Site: brandenburg
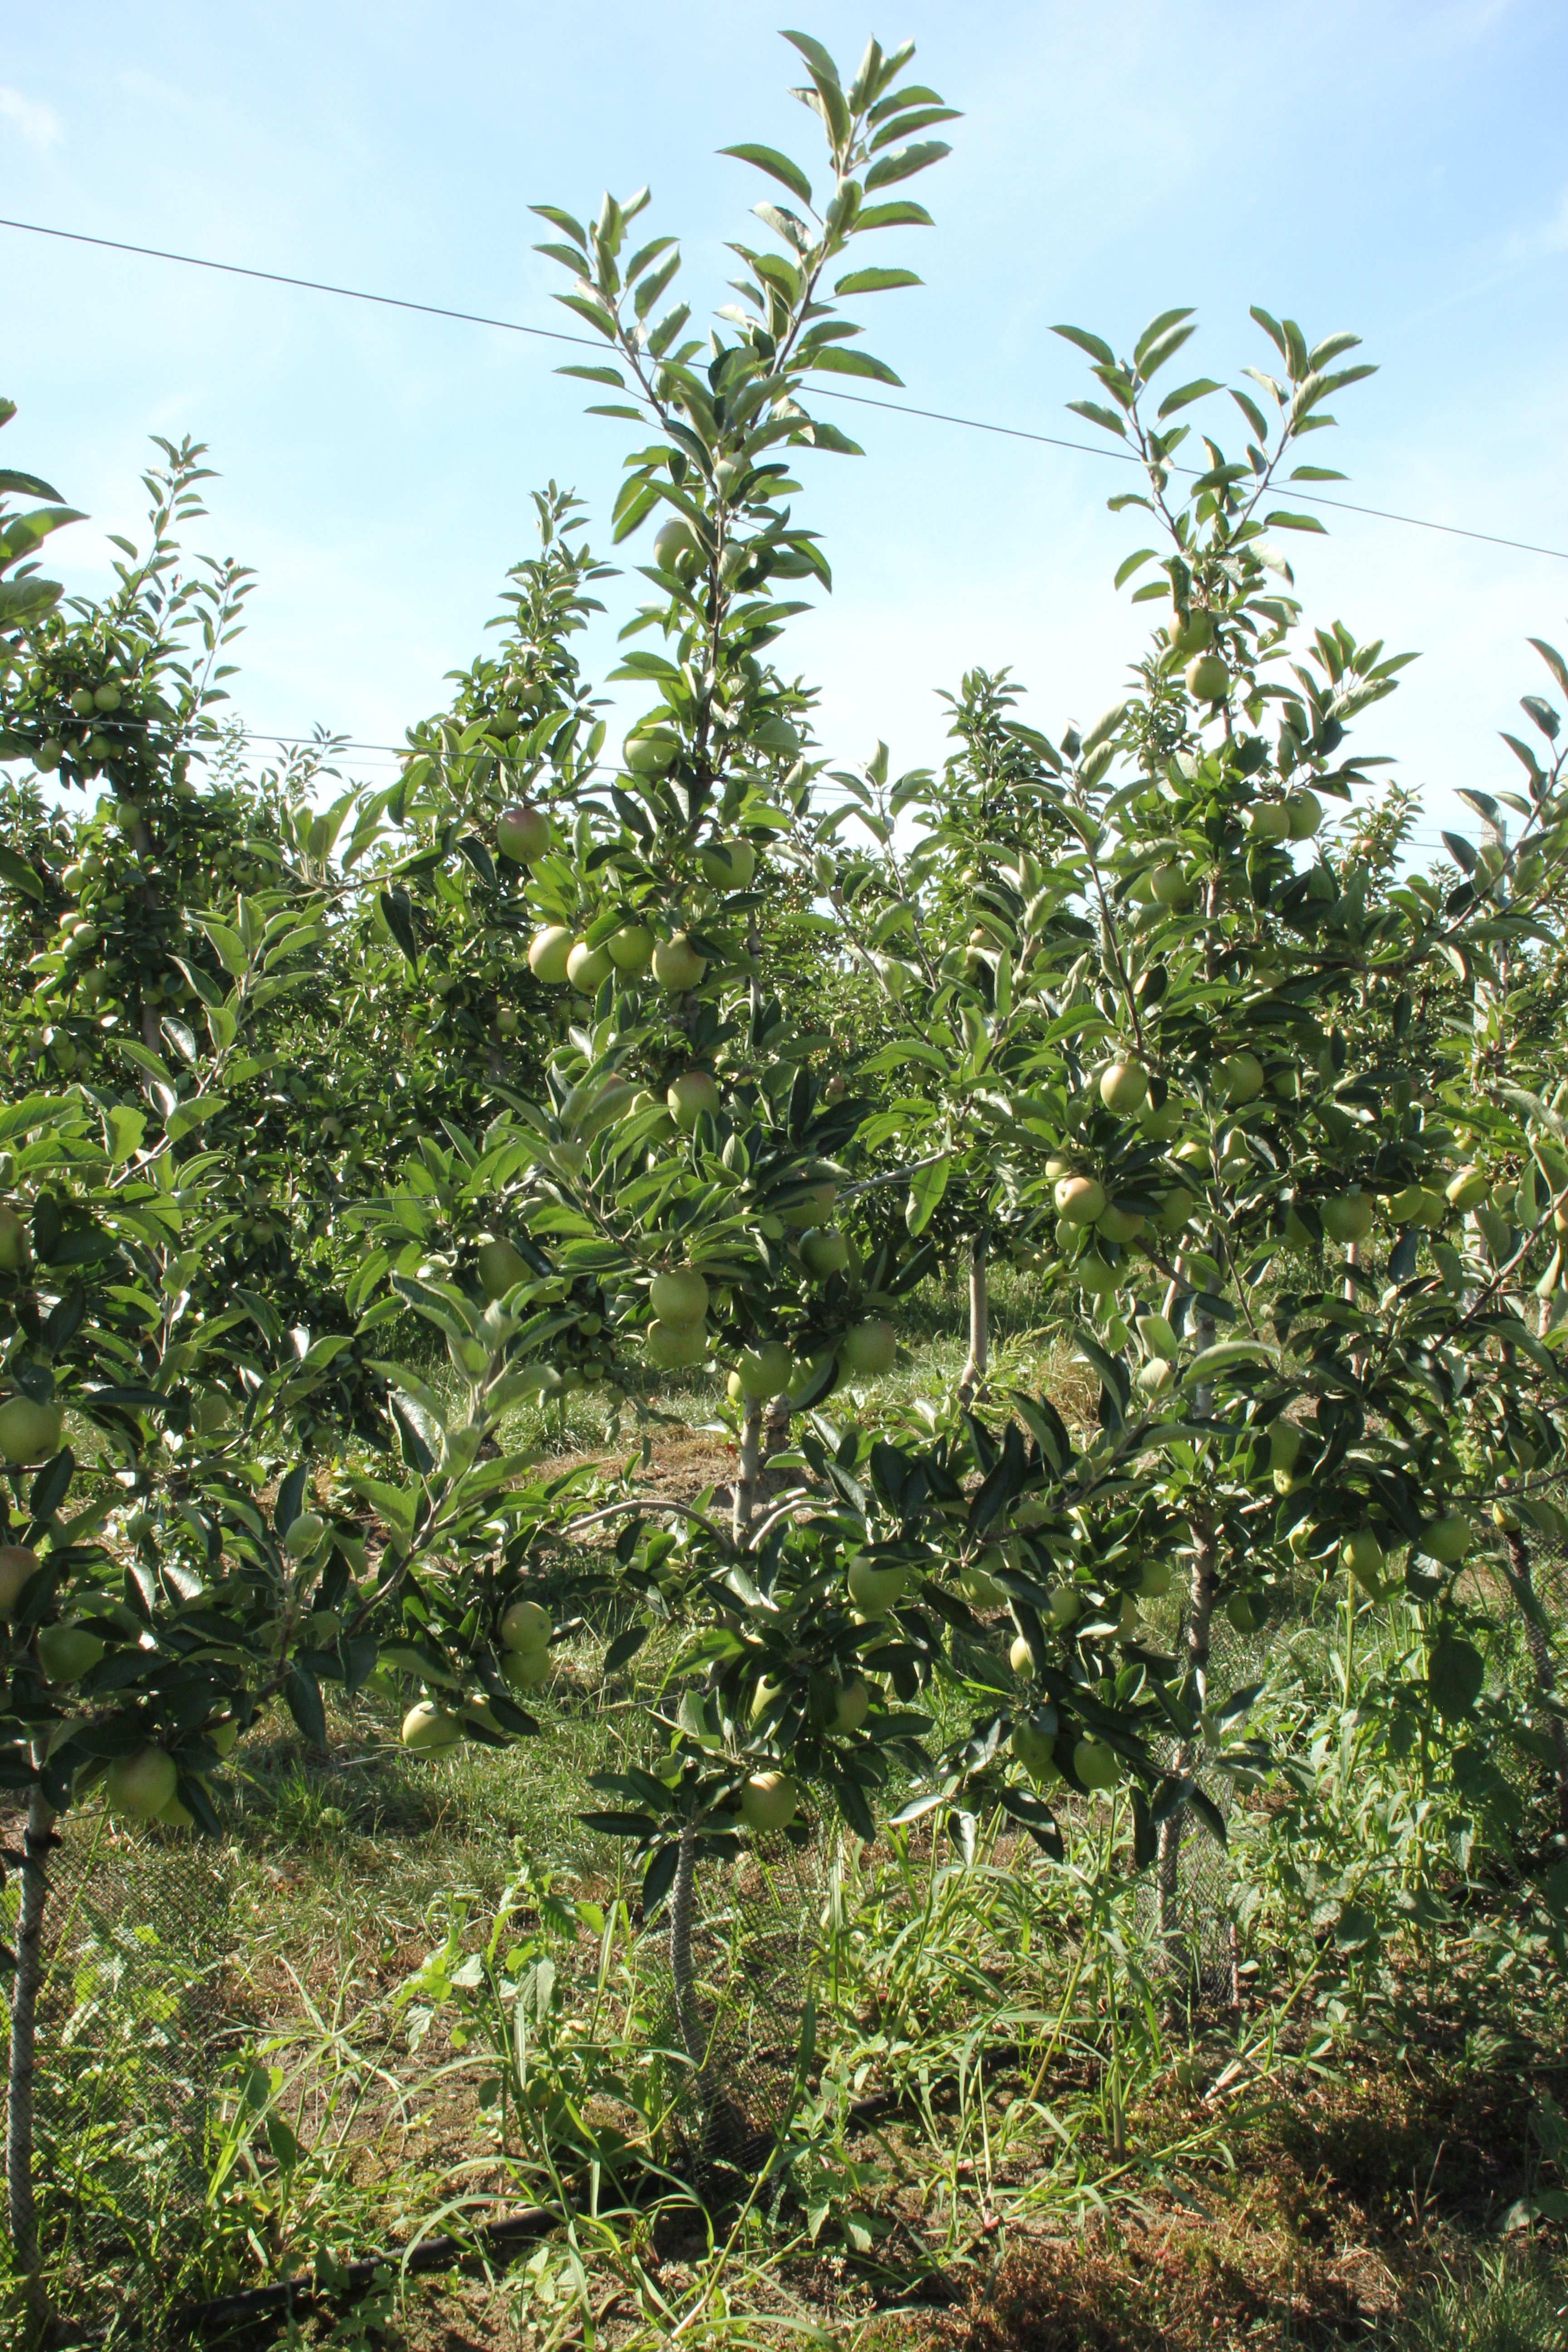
Growth stage (BBCH 77): Development of fruit